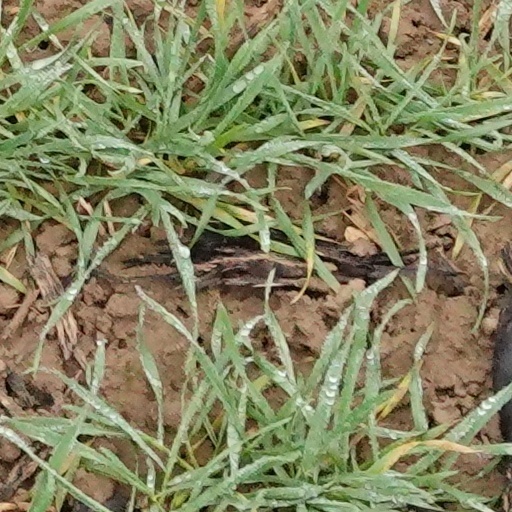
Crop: wheat